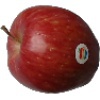
Label: Apple Red 1